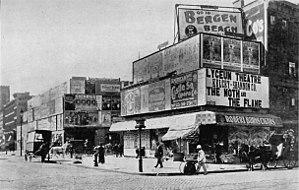
Times Square est un quartier de la ville de New York, situé dans l'arrondissement de Manhattan, qui tire son nom de l'ancien siège du New York Times. Situé entre la 42ᵉ rue et Broadway, il comprend les blocs situés entre la Sixième et la Neuvième Avenue d'est en ouest, d'une part, et les blocs entre les 39ᵉ à 52ᵉ rue du sud au nord, d'autre part. Il constitue la partie ouest du quartier commerçant de Midtown.